The Anatomy of Melancholy

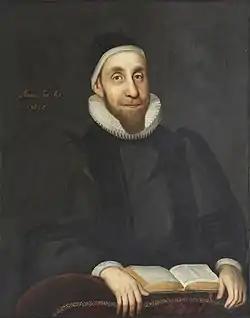
Portrait of Robert Burton by Gilbert Jackson, 1635

Most of Burton's life was spent at the University of Oxford, and the majority of his information for "Anatomy" came secondhand through the books of the Oxford library; melancholy was a topic with which he had personal experience. Lamb notes that "he writes about melancholy in a melancholy manner, exhibiting in his treatise all the contradictions and irregularities that belong to the disease. Burton's real melancholy is both excited and controlled by books and his imitations of them".